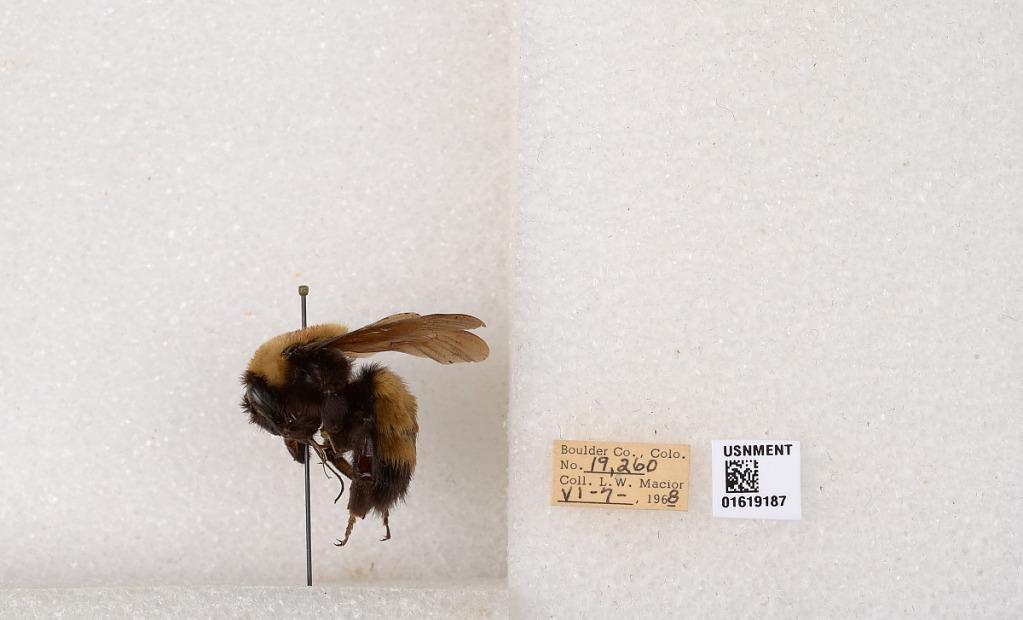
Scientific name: Bombus (Bombus) nevadensis Cresson